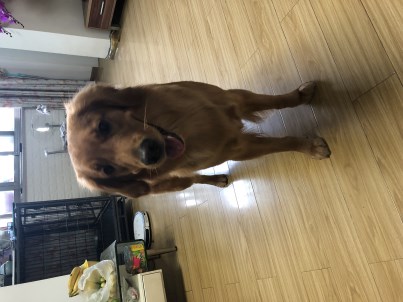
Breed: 5355-n000126-golden_retriever